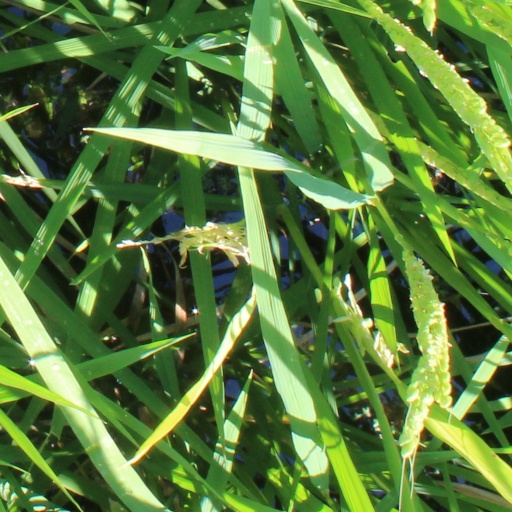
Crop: rice